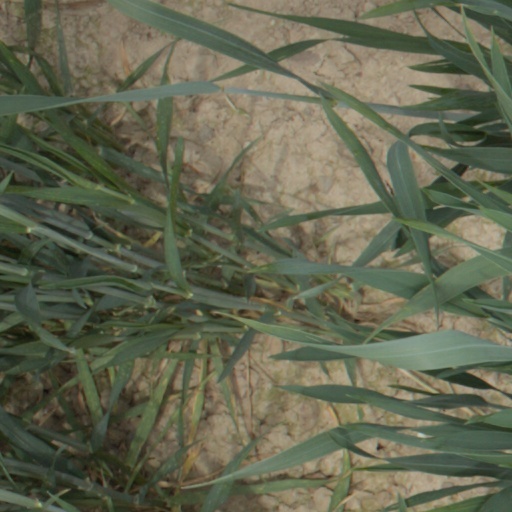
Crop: wheat